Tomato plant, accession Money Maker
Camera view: horizontal (90 deg, fisheye); turntable rotation: 150 degrees
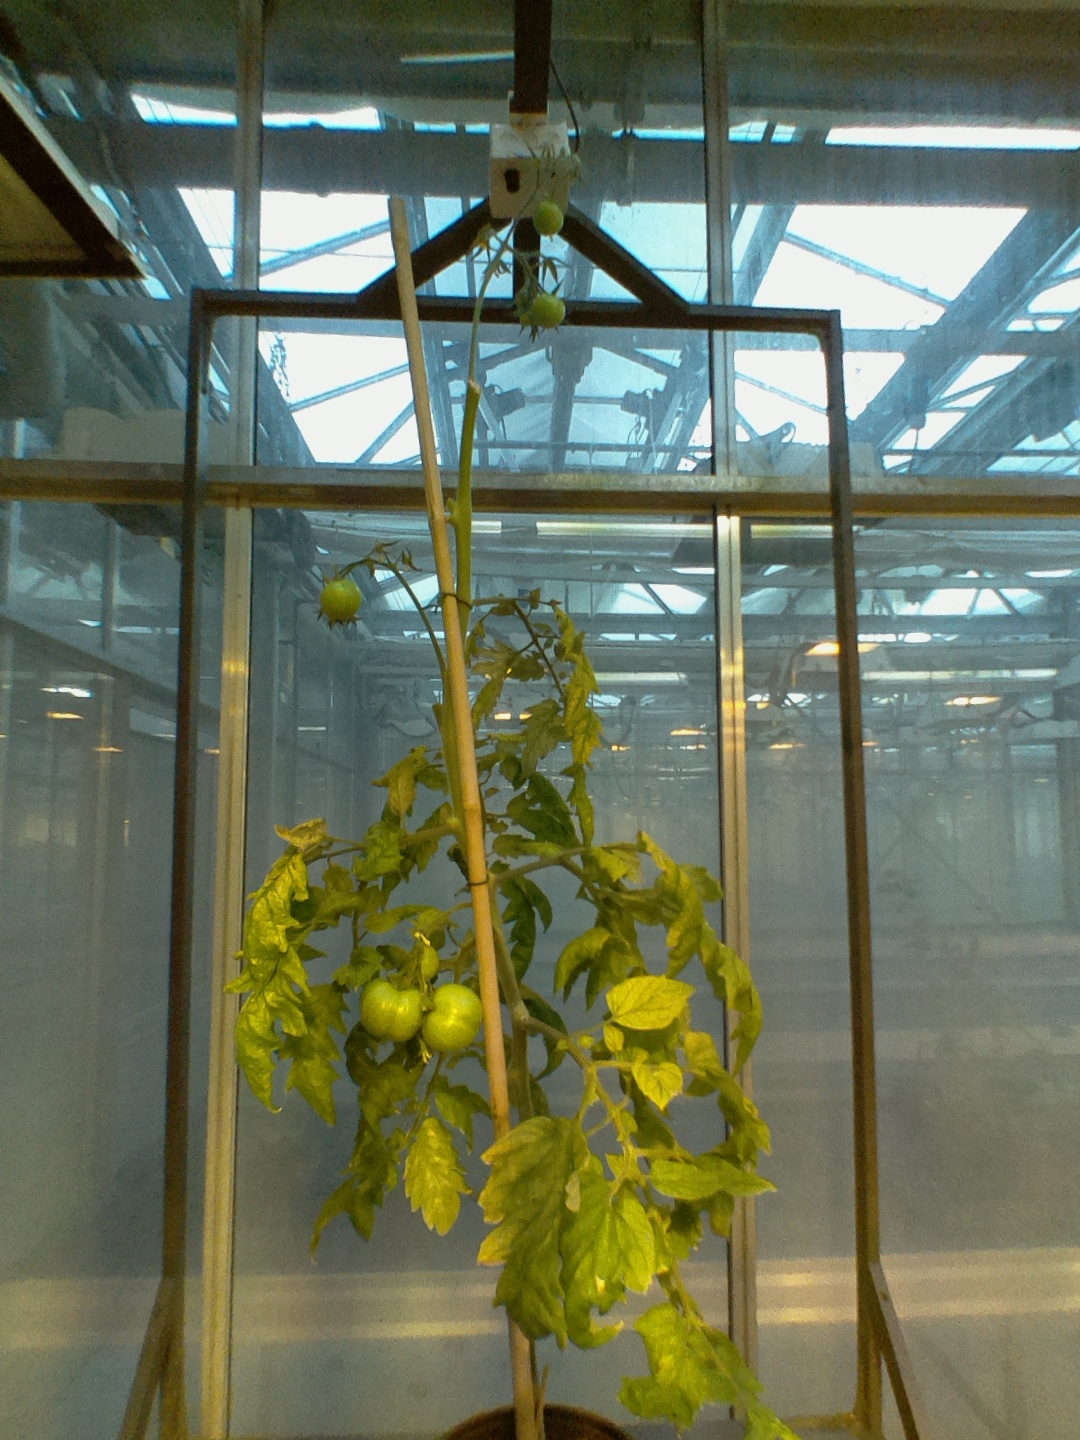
BBCH growth stage 78: 80% -90% of final fruit size